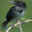
Label: bird